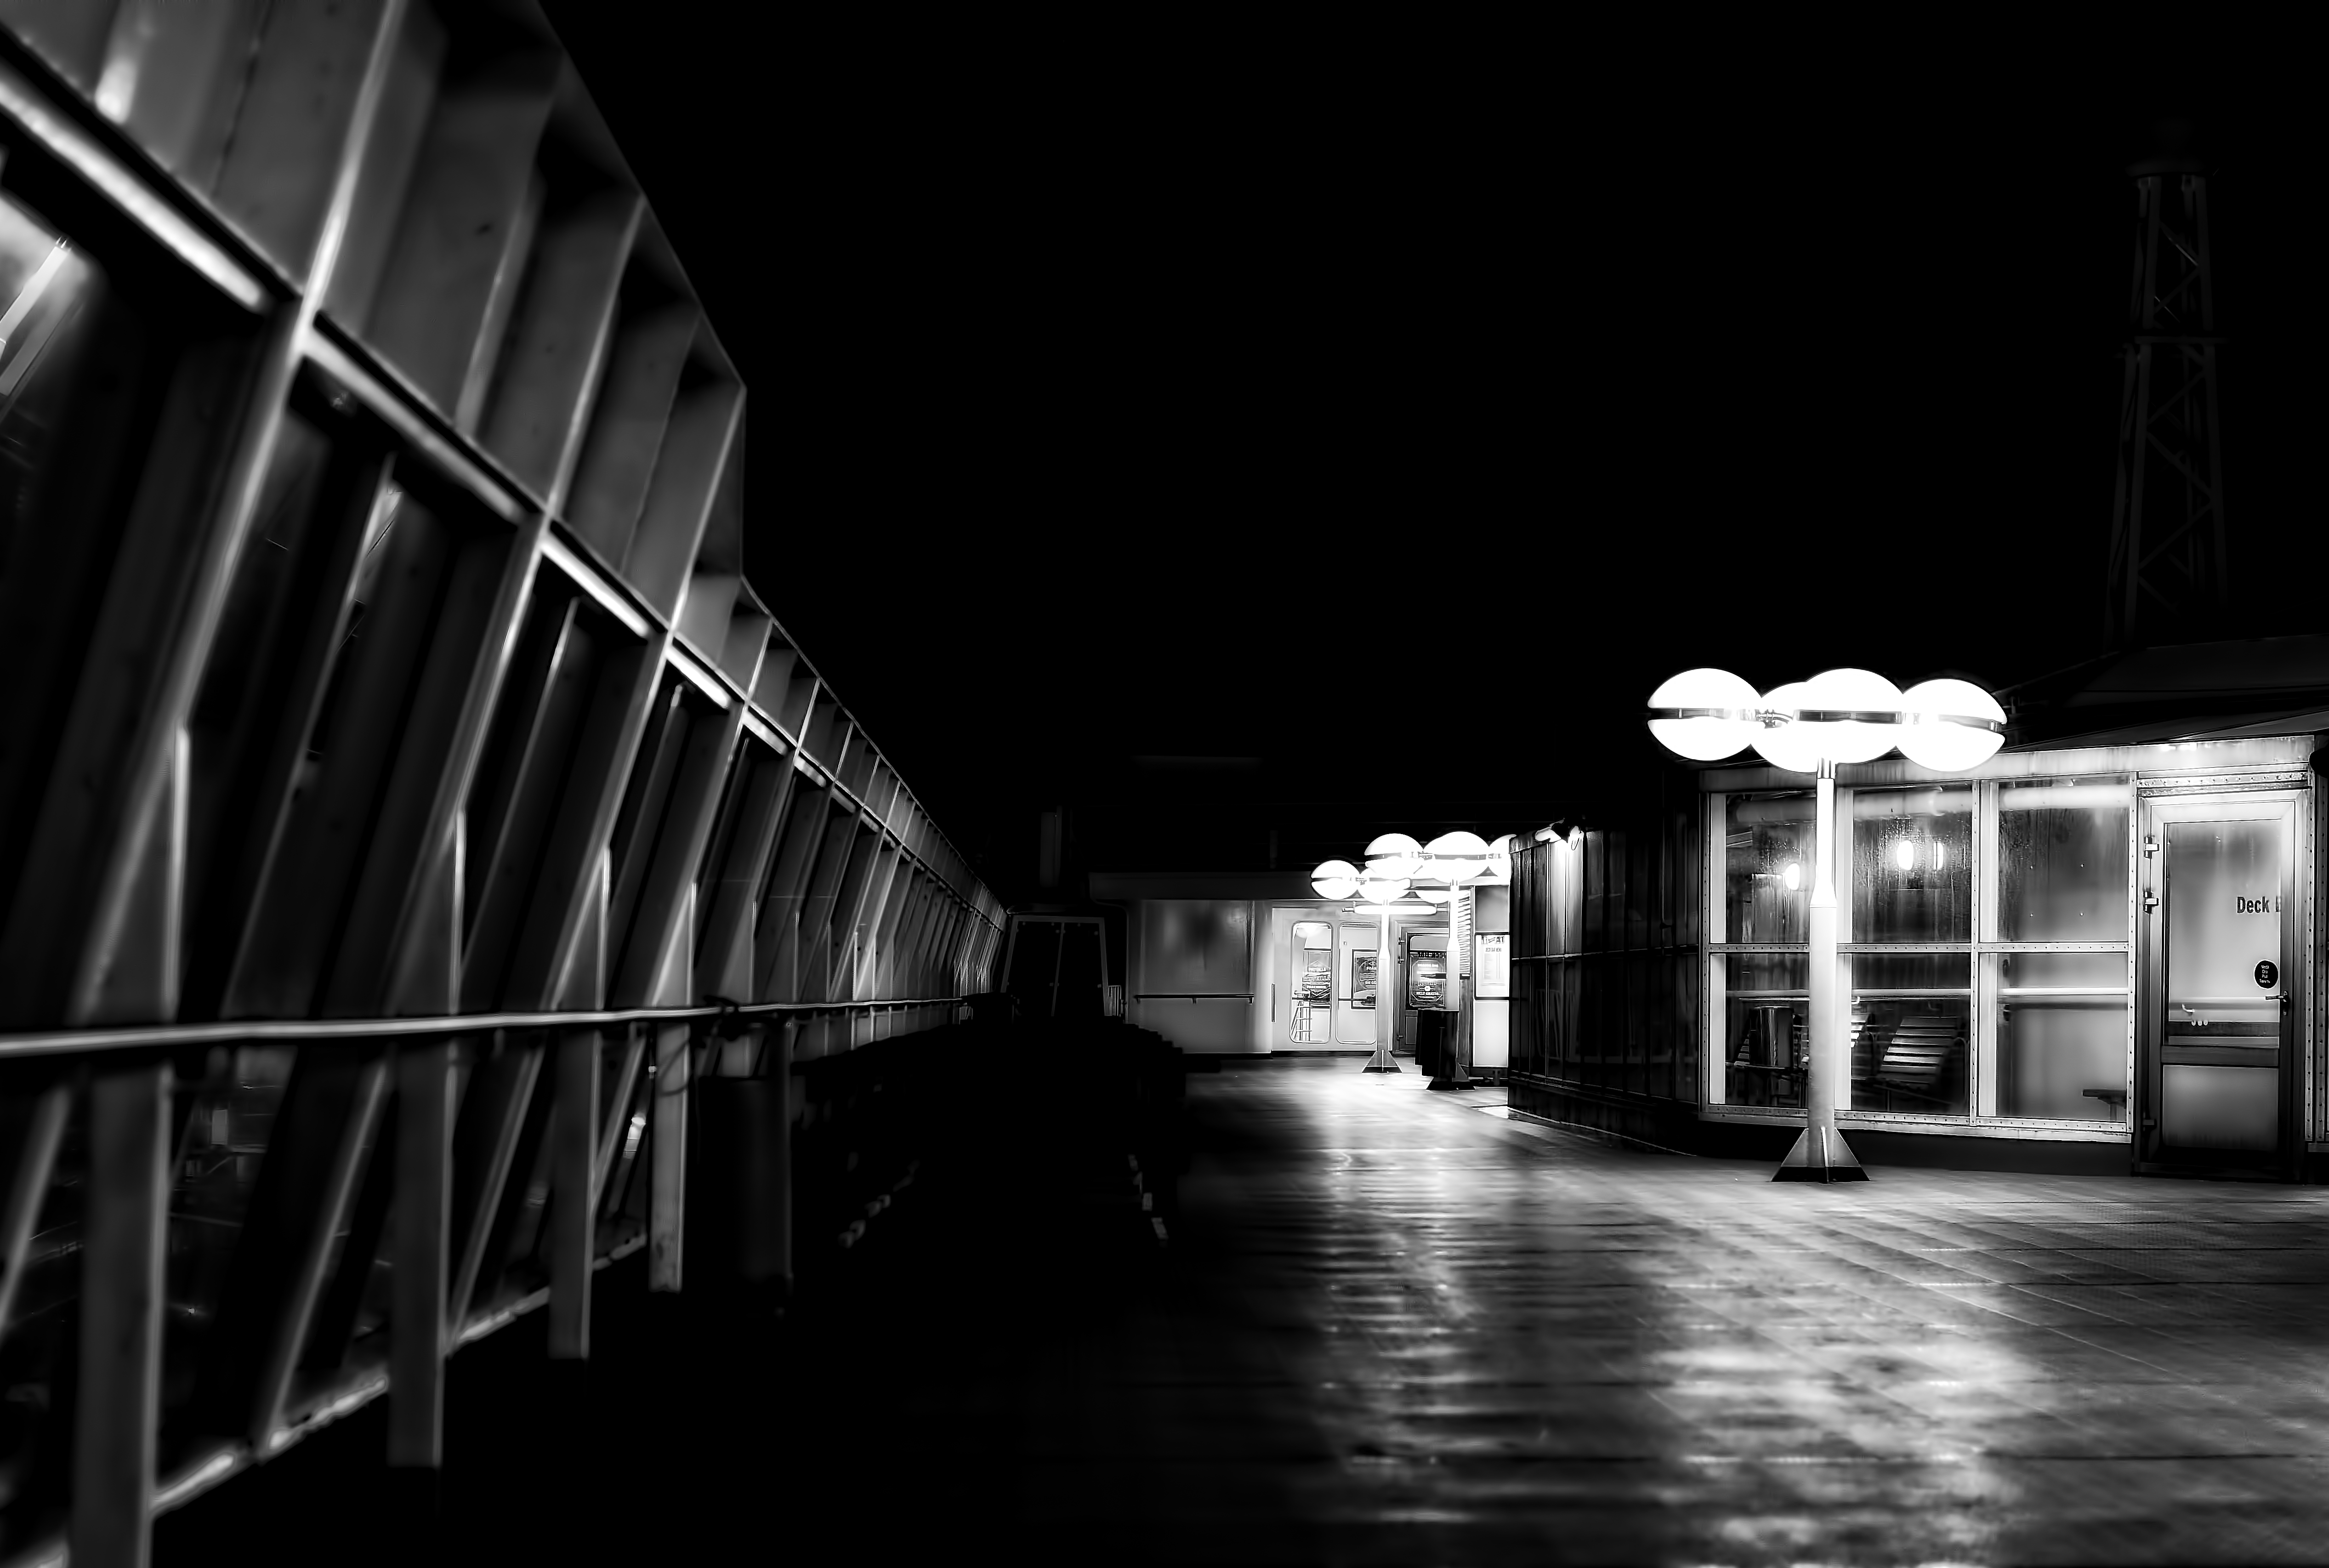
light, black and white, deck, white, car, night, photography, land, line, harbor, darkness, harbour, port, black, monochrome, lighting, ferry, infrastructure, symmetry, snapshot, mariehamn, silja, maarianhamina, aaland, symphony, monochrome photography, film noir